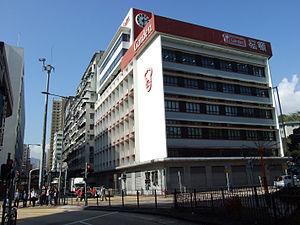
The Garden Company Limited ou tout simplement Garden est une boulangerie et une confiserie basée à Hong Kong. Elle est l'une des premières entreprises chinoises à vendre des produits occidentaux sur le territoire et a contribué à l'accès au pain et aux confiseries aux salariés à faibles revenus, avec leurs produits à bas prix.